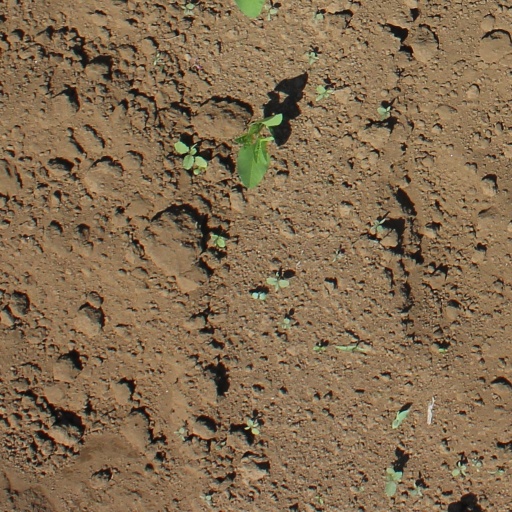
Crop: soybean